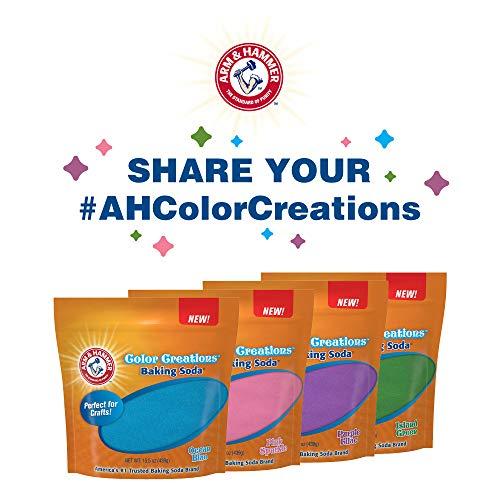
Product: Arm & Hammer Baking Soda Color Creations, Purple Lilac, 1 Lb
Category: Toys & Games | Arts & Crafts
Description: Availble in 4 Vibrant Colors.
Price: Total price:
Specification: Product Dimensions:         7 x 2.5 x 6.8 inches ; 15.5 ounces    |Shipping Weight: 1 pounds (View shipping rates and policies)|ASIN: B07YGZ84NP|UPC: 033200065012|    #2150    in Arts & Crafts Supplies